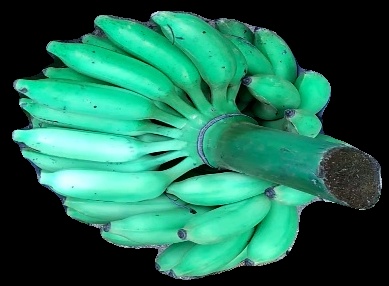
Variety: elakki-bale
Grade: grade1